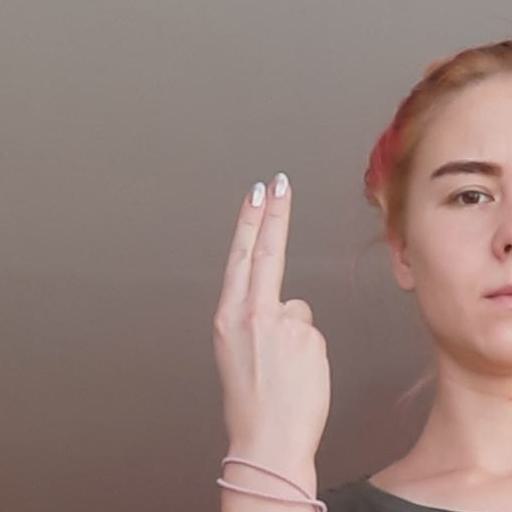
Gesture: two_up_inverted